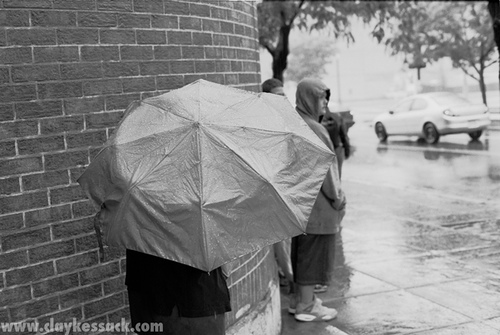
user: Given an image and a question. Answer the question in a short answer. Question: Who invented the object featured prominently in this picture? Short Answer:
assistant: samuel fox